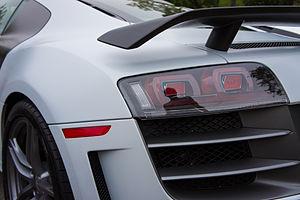
Les feux de position sont des dispositifs d'éclairage utilisés sur les véhicules en particulier automobile, permettant de signaler leurs présences aux autres usagers, la nuit et lorsque les conditions de visibilités sont mauvaises.